Sétif

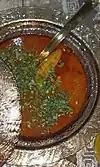
Setif's Chorba Frik

Park Mall Setif is a shopping mal that has been open since February 2016. Located along the Avenue de l'ALN, between the seat of the Wilaya to the east and the amusement park to the west, the large building includes a 5-storey shopping center, the largest in Algeria, a business center, a hotel and a multipurpose room The Dome